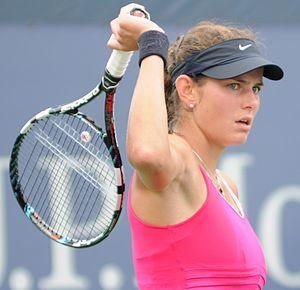
Julia Görges, née le 2 novembre 1988 à Bad Oldesloe, est une joueuse de tennis allemande professionnelle depuis 2005. Sa surface de prédilection est le dur. Elle est entraînée depuis le début de 2016 par Michael Geserer et Matthias Mischka, après de longues années aux côtés de Sascha Nensel.